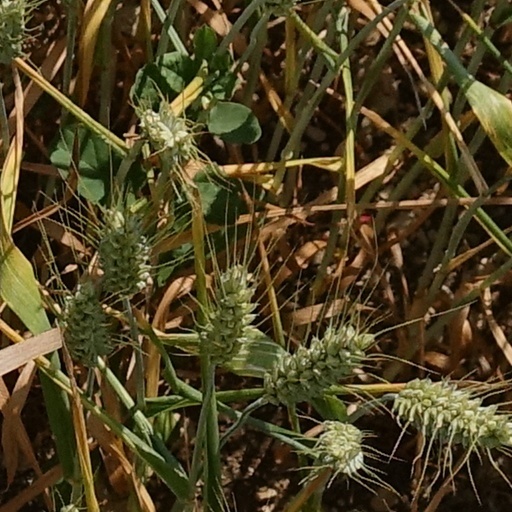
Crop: wheat